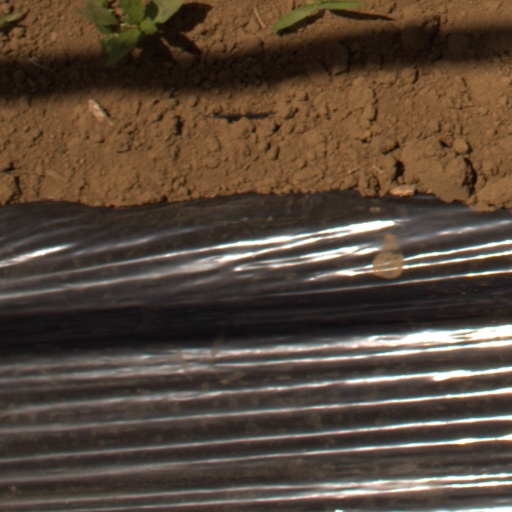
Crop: Jerusalem artichoke